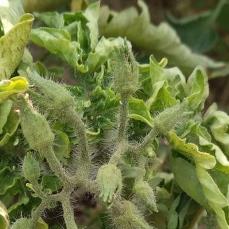
Crop: Tomato
Condition: virosis-d